Charles Follis

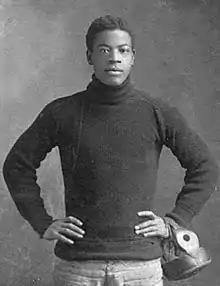

Charles W. Follis, also known as "The Black Cyclone," (February 3, 1879 – April 5, 1910) was the first Black professional American football player. He played for the Shelby Blues of the "Ohio League" from 1902 to 1906. On September 16, 1904, Follis signed a contract with the Blues, making him the first Black man contracted to play professional football on an integrated team. He was also the first Black catcher to move from college baseball into the Negro leagues.